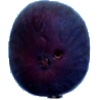
Label: fig